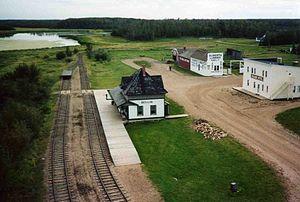
Le Village du patrimoine culturel ukrainien est un musée en plein air avec les animateurs costumés pour recréé les colonies des ukrainiens en Alberta, au Canada. En particulier, il représente les vies des colons ukraino-canadien de 1899 à 1930.